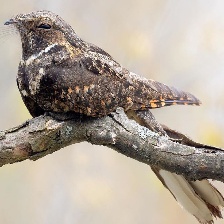
Species: EASTERN WIP POOR WILL
Scientific name: ANTROSTOMUS VOCIFERUS